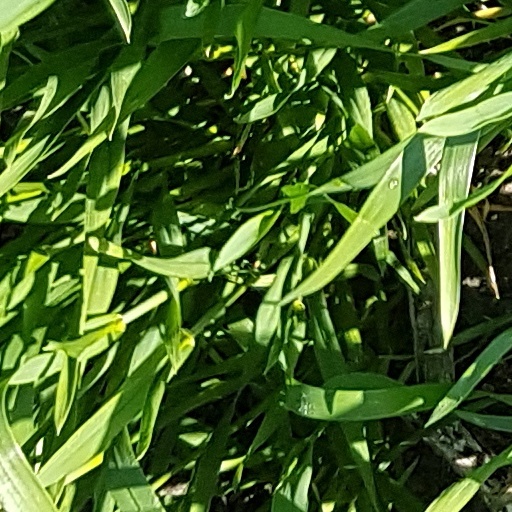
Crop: wheat